Ferrari F310

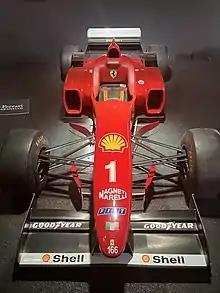
F310 at the Museo Ferrari

The F310 proved to be a front-running car, but without the outright pace or superb reliability which led to the Williams FW18s dominating 1996. Schumacher was able to win three Grands Prix, but the F310's shortcomings were shown by Irvine's run of eight consecutive retirements, most of them mechanical, as well as three straight double retirements. Schumacher was realistic about his aims for the season, saying that he hoped to win a few races before challenging for the title in 1997. Development also proved troublesome, with the cars having to use the car's parts early in the season whilst structural problems were cured.